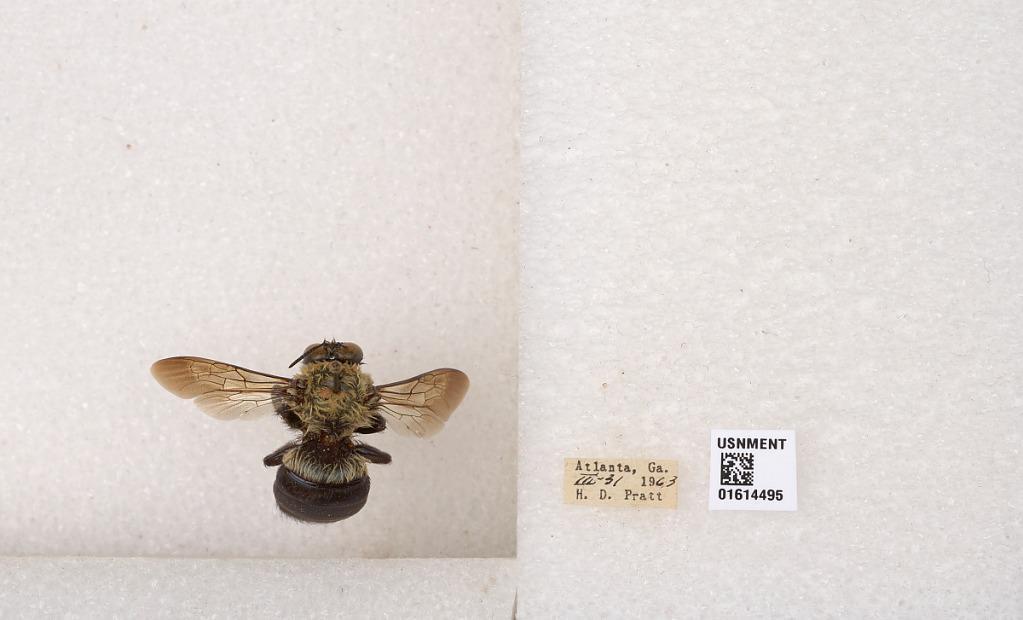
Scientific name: Xylocopa virginica (Linnaeus)
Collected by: H. Pratt
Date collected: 1963-3-31
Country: United States
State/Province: Georgia
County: Fulton
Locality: Atlanta
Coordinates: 33.749, -84.388